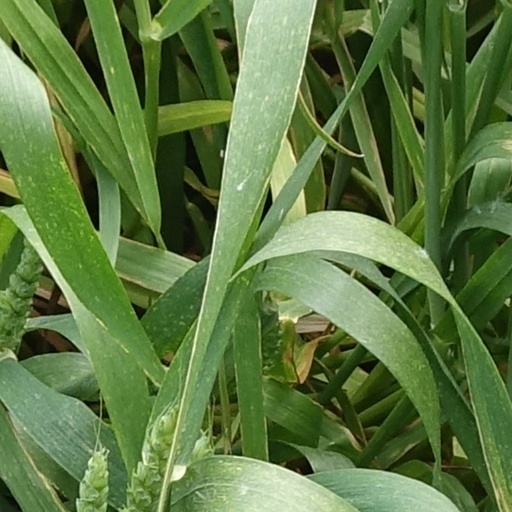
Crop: wheat